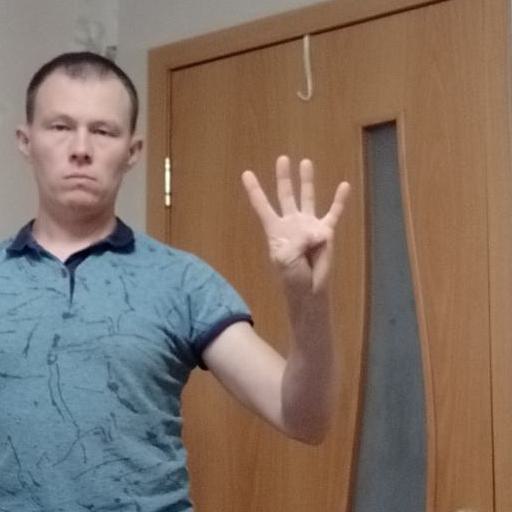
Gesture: four